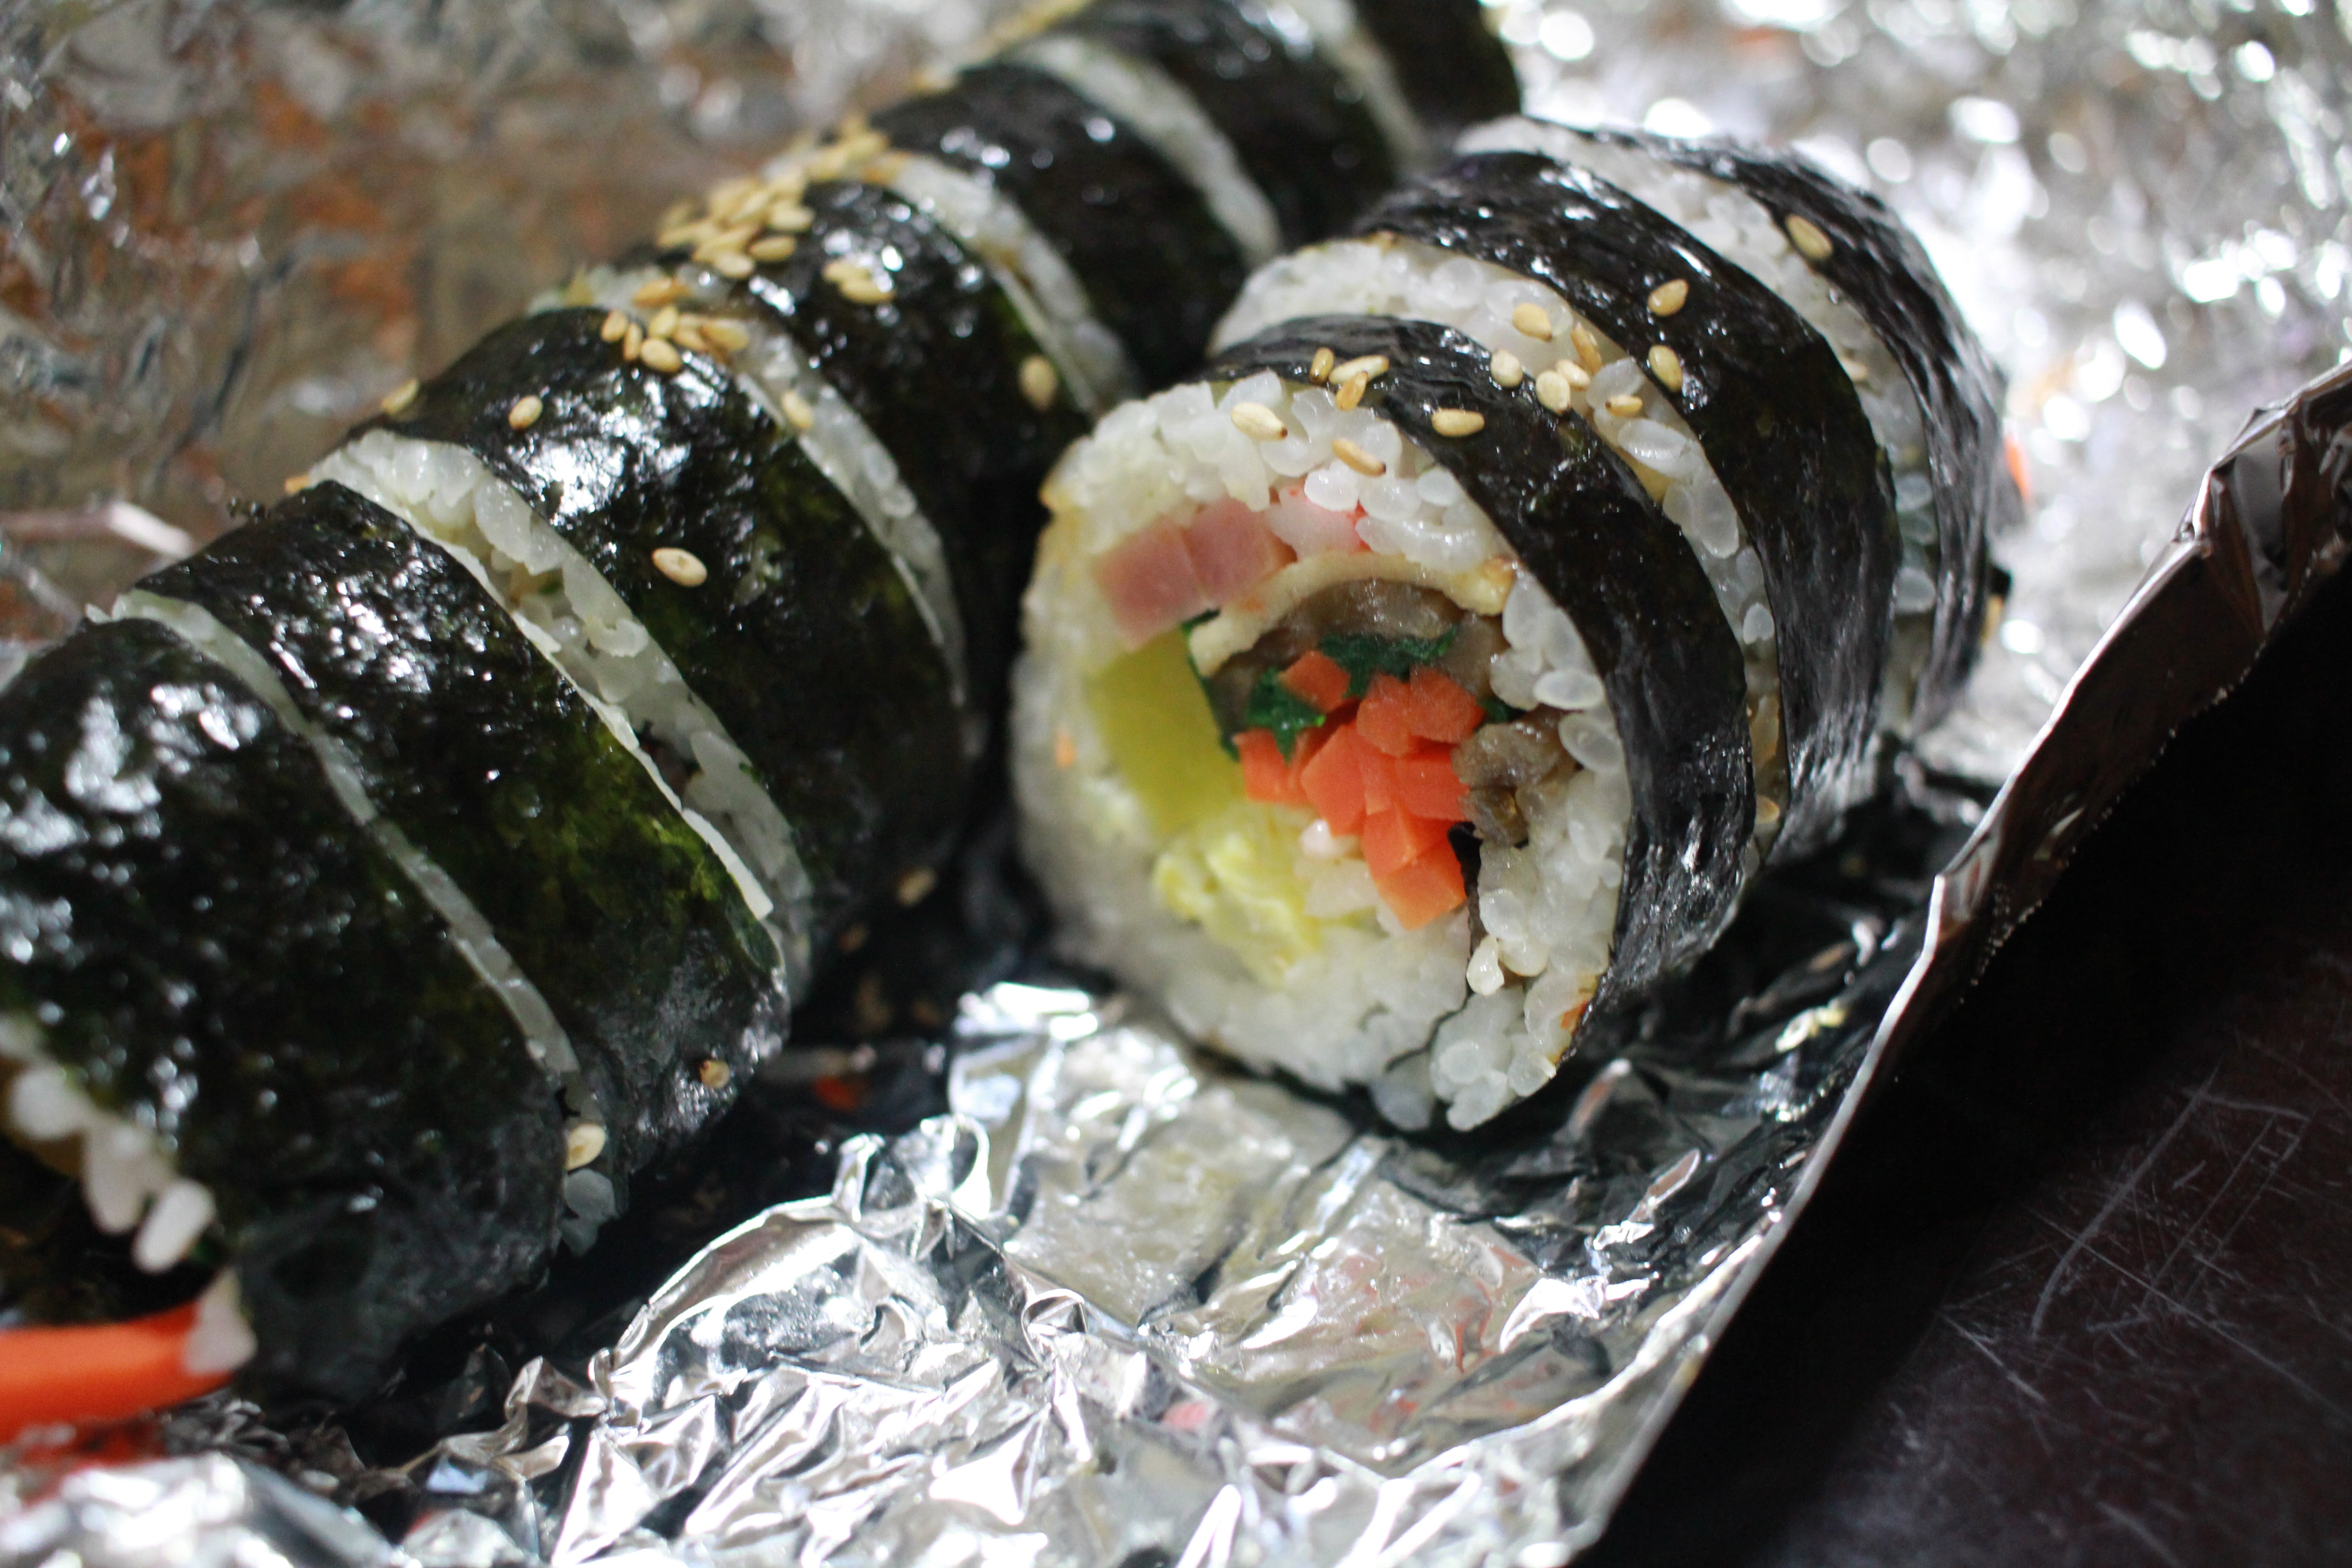
dish, food, produce, seaweed, fish, cuisine, rice, sardine, asian food, sushi, eggs, bob, food photography, korean food, kim rice, gimbap, california roll